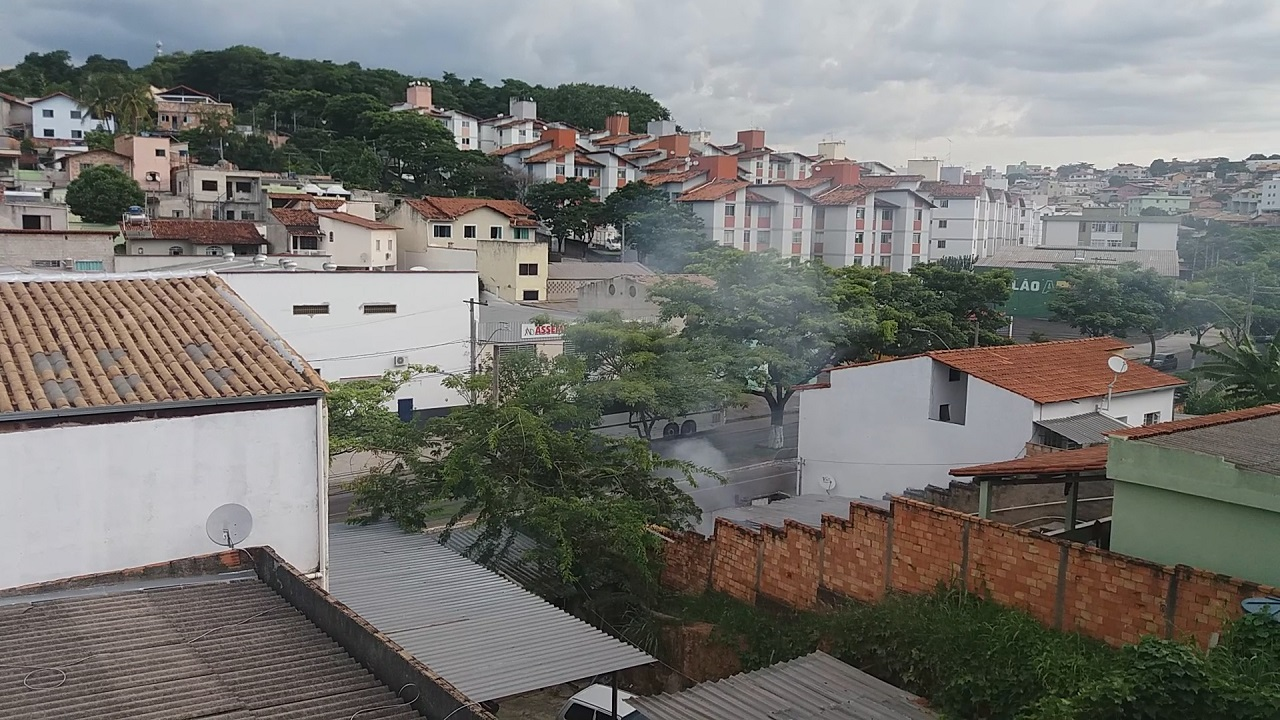
Fire: no
Smoke: yes